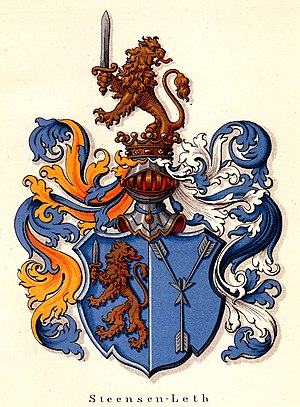
Leth (adelsslægter) / Den nulevende slægt Leth
Våben for Steensen-Leth tegnet af Thiset
Leth er navnet på henholdsvis en uddød adelsslægt og en adelsslægt, der fortsat består, bl.a. under navnet Steensen-Leth.